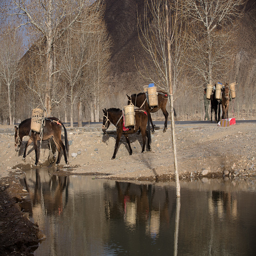
Four donkeys are carrying baskets by the water.
Several horses wearing baskets stand near a pond.
A group of horses walking across a dirt shore.
several horses with baskets  walking around water
A water source with some horses standing around.